Muslim conquest of Persia

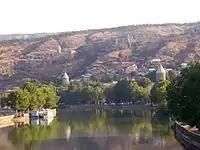
View of Tbilisi, which fell to the Rashidun Caliphate in 644.

The Muslims had conquered Byzantine Armenia in 638–639. Armenia, remained in Persian hands, along with Khurasan. Umar refused to take any chances; he did not consider the Persians weak, which facilitated the speedy conquest of the Persian Empire. Again Umar sent simultaneous expeditions to the far north-east and north-west of the Persian Empire, one to Khurasan in late 643 and the other to Armenia.